Lonnie Brooks

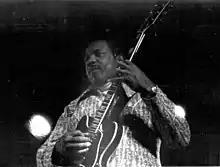
Lonnie Brooks, in France, December 1975

Lonnie Brooks (born Lee Baker Jr., December 18, 1933 – April 1, 2017) was an American blues singer and guitarist. The musicologist Robert Palmer, writing in "Rolling Stone", stated, "His music is witty, soulful and ferociously energetic, brimming with novel harmonic turnarounds, committed vocals and simply astonishing guitar work." Jon Pareles, a music critic for the "New York Times", wrote, "He sings in a rowdy baritone, sliding and rasping in songs that celebrate lust, fulfilled and unfulfilled; his guitar solos are pointed and unhurried, with a tone that slices cleanly across the beat. Wearing a cowboy hat, he looks like the embodiment of a good-time bluesman." Howard Reich, a music critic for the "Chicago Tribune", wrote, "...the music that thundered from Brooks' instrument and voice...shook the room. His sound was so huge and delivery so ferocious as to make everything alongside him seem a little smaller."